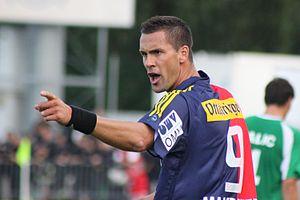
Stefan Maierhofer est un footballeur autrichien au FC Aarau.